SOSUS

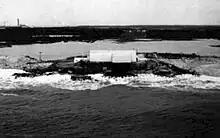
NAVFAC Cape May (1955-1962) Terminal Building on WWII Coast Artillery bunker before storm damage forced move to Fort Miles in Delaware where it became NAVFAC Lewes.

In 1954 three full systems to include a NAVFAC terminus were installed with arrays terminating at NAVFACs at Ramey Air Force Base, Puerto Rico in September, Grand Turk in October, and San Salvador in December. Systems terminating at Naval Facility Bermuda, Canadian Forces Station (CFS) Shelburne, Nova Scotia, Nantucket, and Cape May were installed during 1955. Systems terminating at Naval Facility Cape Hatteras and Naval Facility Antigua and two Evaluation Centers, forerunners of NOPFs, were established in New York and Norfolk during 1956. The initial array at Eleuthera got a fully functioning NAVFAC with an additional system for the Atlantic at Barbados and the first of the Pacific systems at San Nicolas Island came in 1957. During 1958 the remainder of the Pacific stations at Naval Facility Point Sur and Centerville Beach in California and Pacific Beach, Washington, and Coos Head near Coos Bay, Oregon were installed.